Me, Natalie

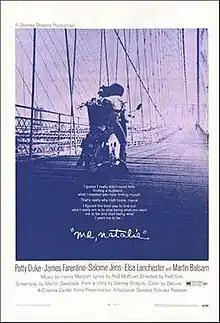
Original poster

Me, Natalie is a 1969 American comedy-drama film directed by Fred Coe about a young woman from Brooklyn who moves to Greenwich Village and finds romance with an aspiring artistic painter. The screenplay by A. Martin Zweiback is based on an original story by Stanley Shapiro. Patty Duke, who stars in the title role, won a Golden Globe Award for her performance. The film also features James Farentino, Salome Jens, Elsa Lanchester, Martin Balsam and Nancy Marchand. It marks Al Pacino's film debut.